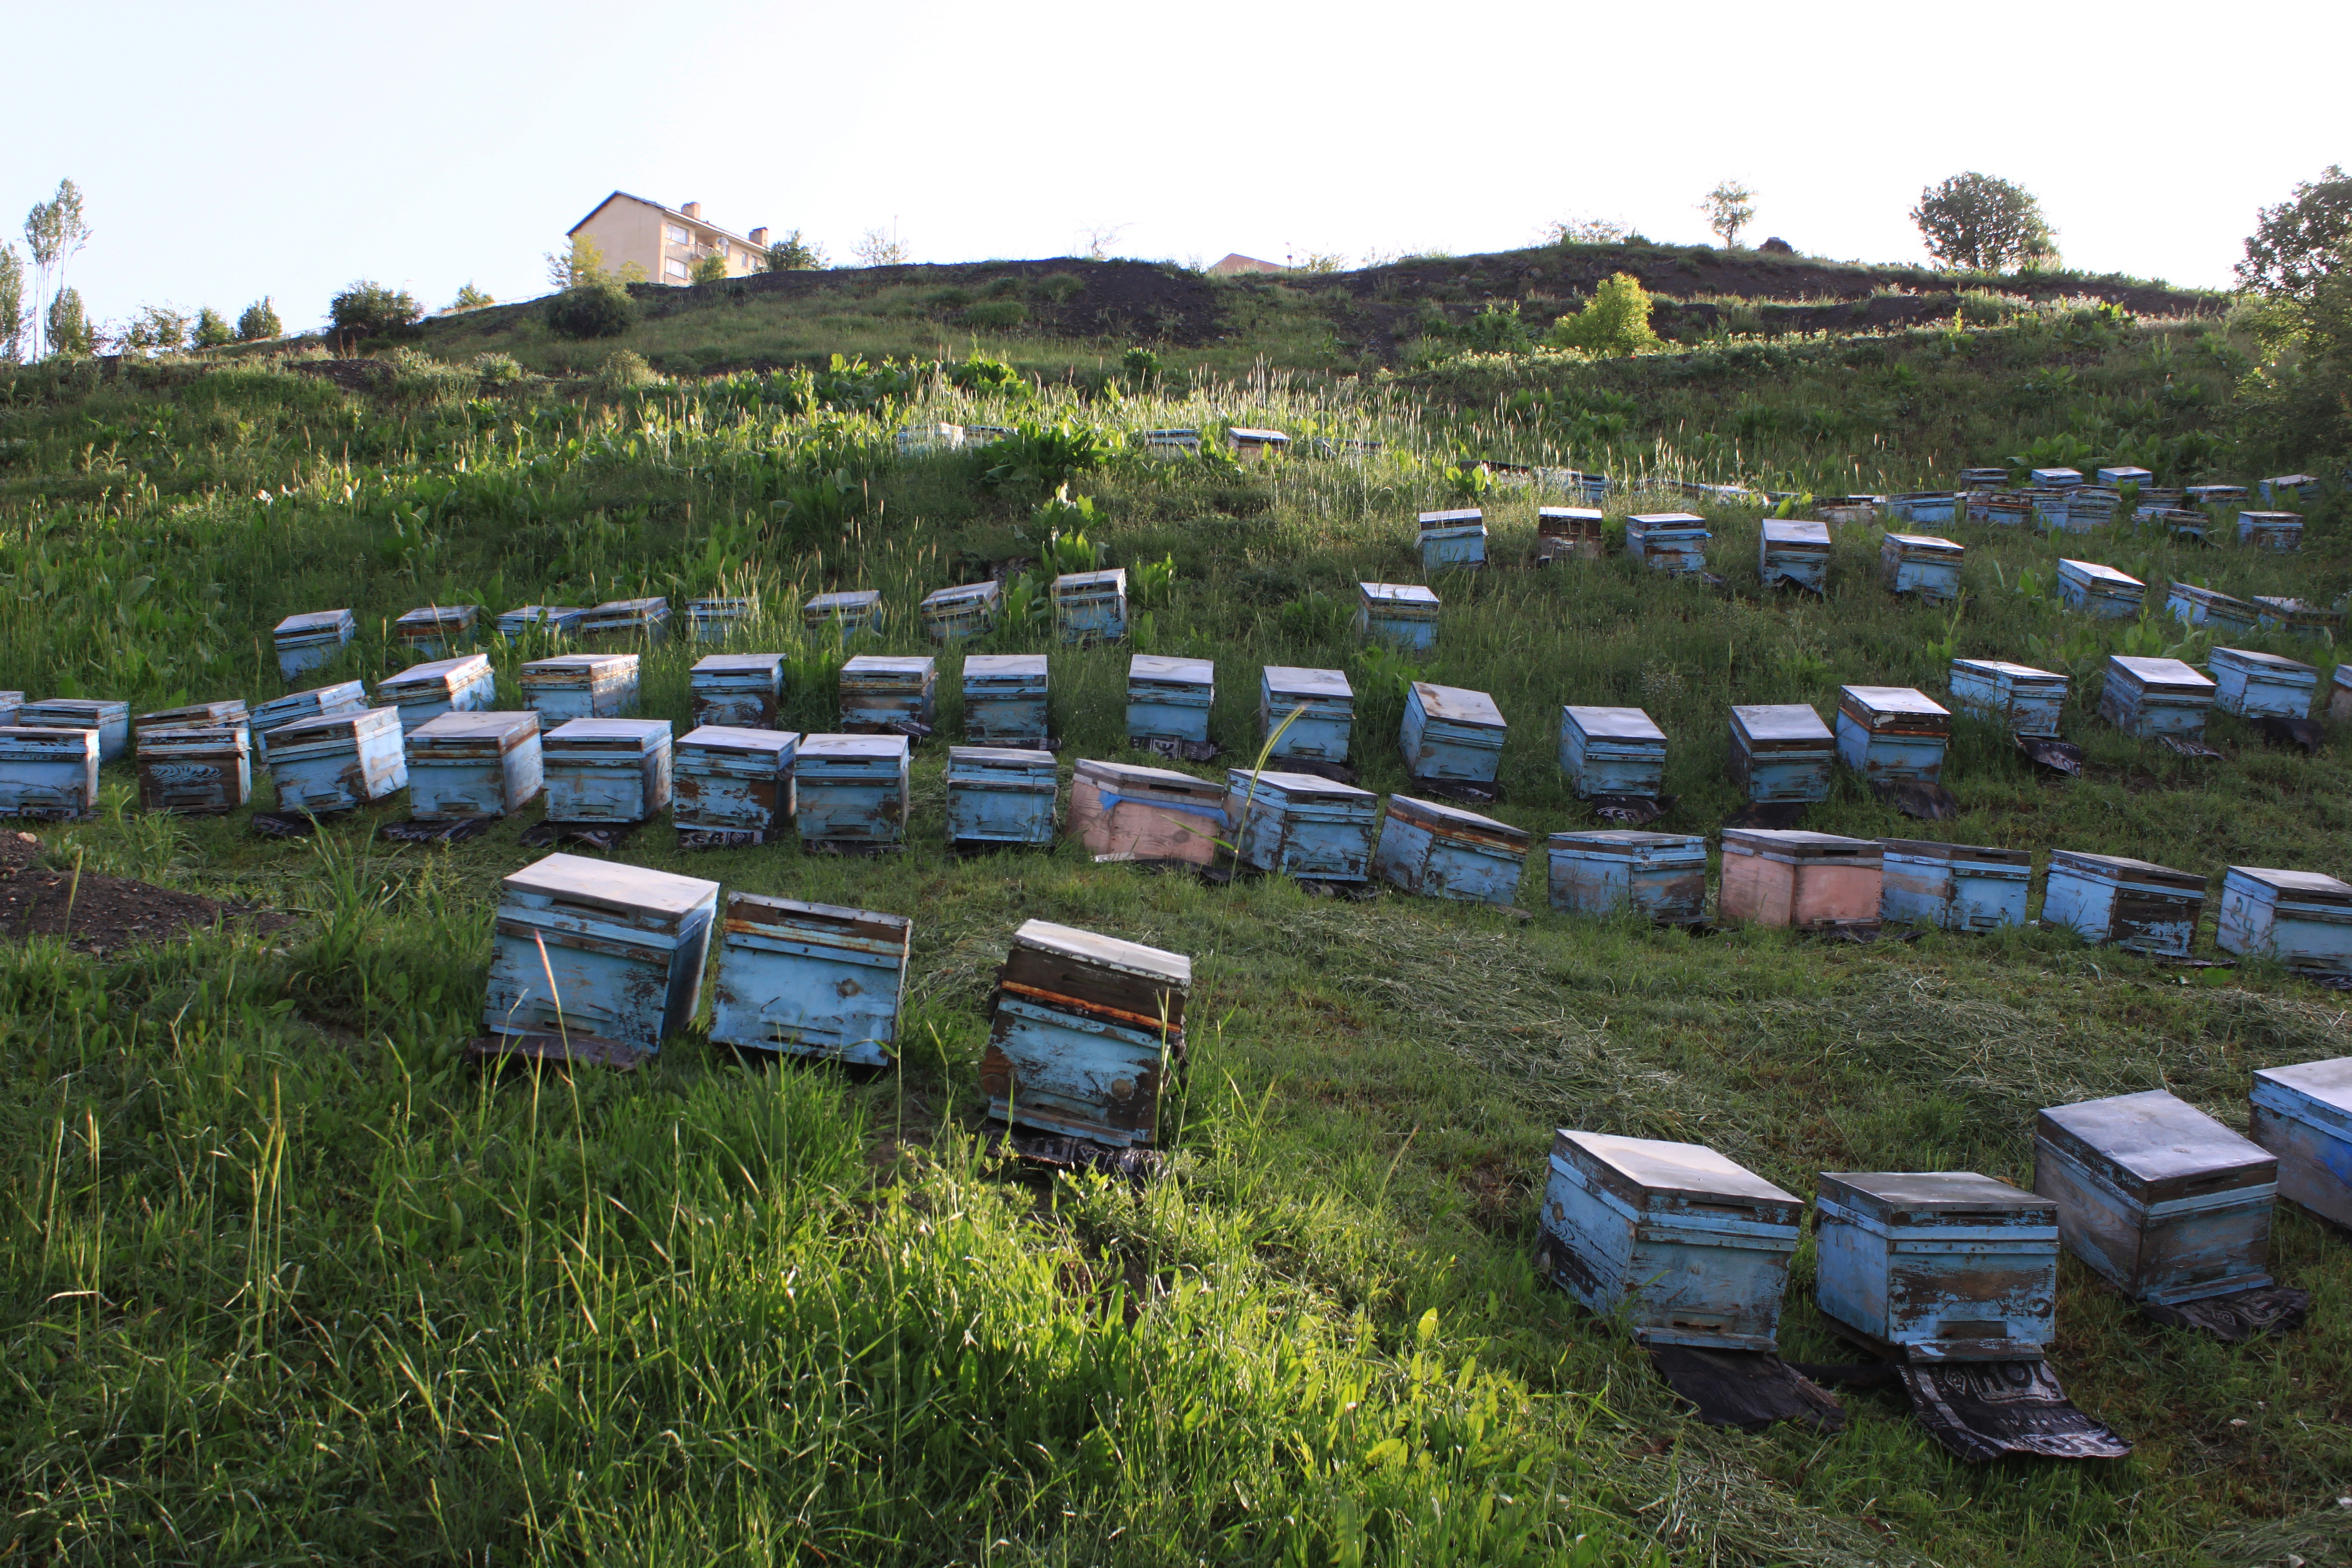
mountain, field, agriculture, hive, grassland, taylor, ecosystem, apiary, beekeeping, hakkari